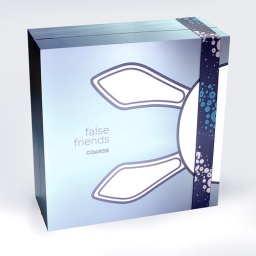
False Friends HK edition by Coarse Toys. Nice solid wooden box packaging.